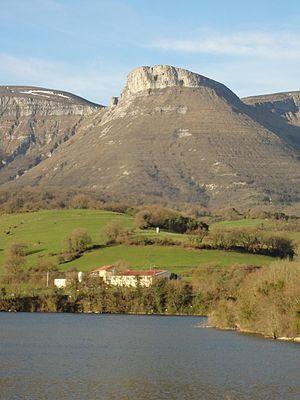
Réservoir de Maroño
Maroño est une commune ou contrée de la municipalité d'Ayala en Alava dans la Communauté autonome du Pays basque.